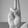
ASL letter: U